Lithuania Minor

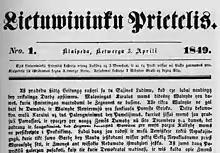
First issue of the "Lietuvininkų prietelis" newspaper, issued in Klaipėda in 1849

In 1525, per the Treaty of Kraków, the state of the Teutonic Order was secularized and transformed into Ducal Prussia, a vassal duchy of Poland within the Polish–Lithuanian union (soon elevated into the Polish–Lithuanian Commonwealth), and the term of Lithuania Minor has appeared around that time (1517–26). Lithuania Minor was part of the duchy until 1701, the Kingdom of Prussia until 1871, Germany until 1920, and afterwards it was divided. The political border set by the Treaty of Melno had been the same since the treaty to 1923, when the Klaipėda region was incorporated into Lithuania. Polish secret resistance was active and smuggled weapons through the region to the Russian-controlled Augustów Governorate and Samogitia during the January Uprising of 1863–1864. Several local resistance members and smugglers were arrested by the Prussians. The "Geographical Dictionary of the Kingdom of Poland" from 1892 named Tilsit as the capital of Lithuania Minor.